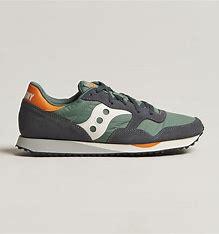
Brand: Saucony
Model: DXN